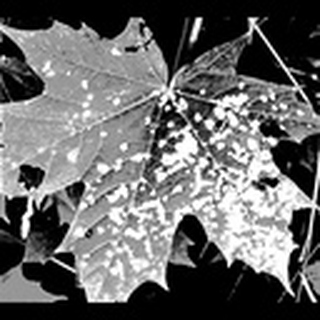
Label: cotton_powdery_mildew